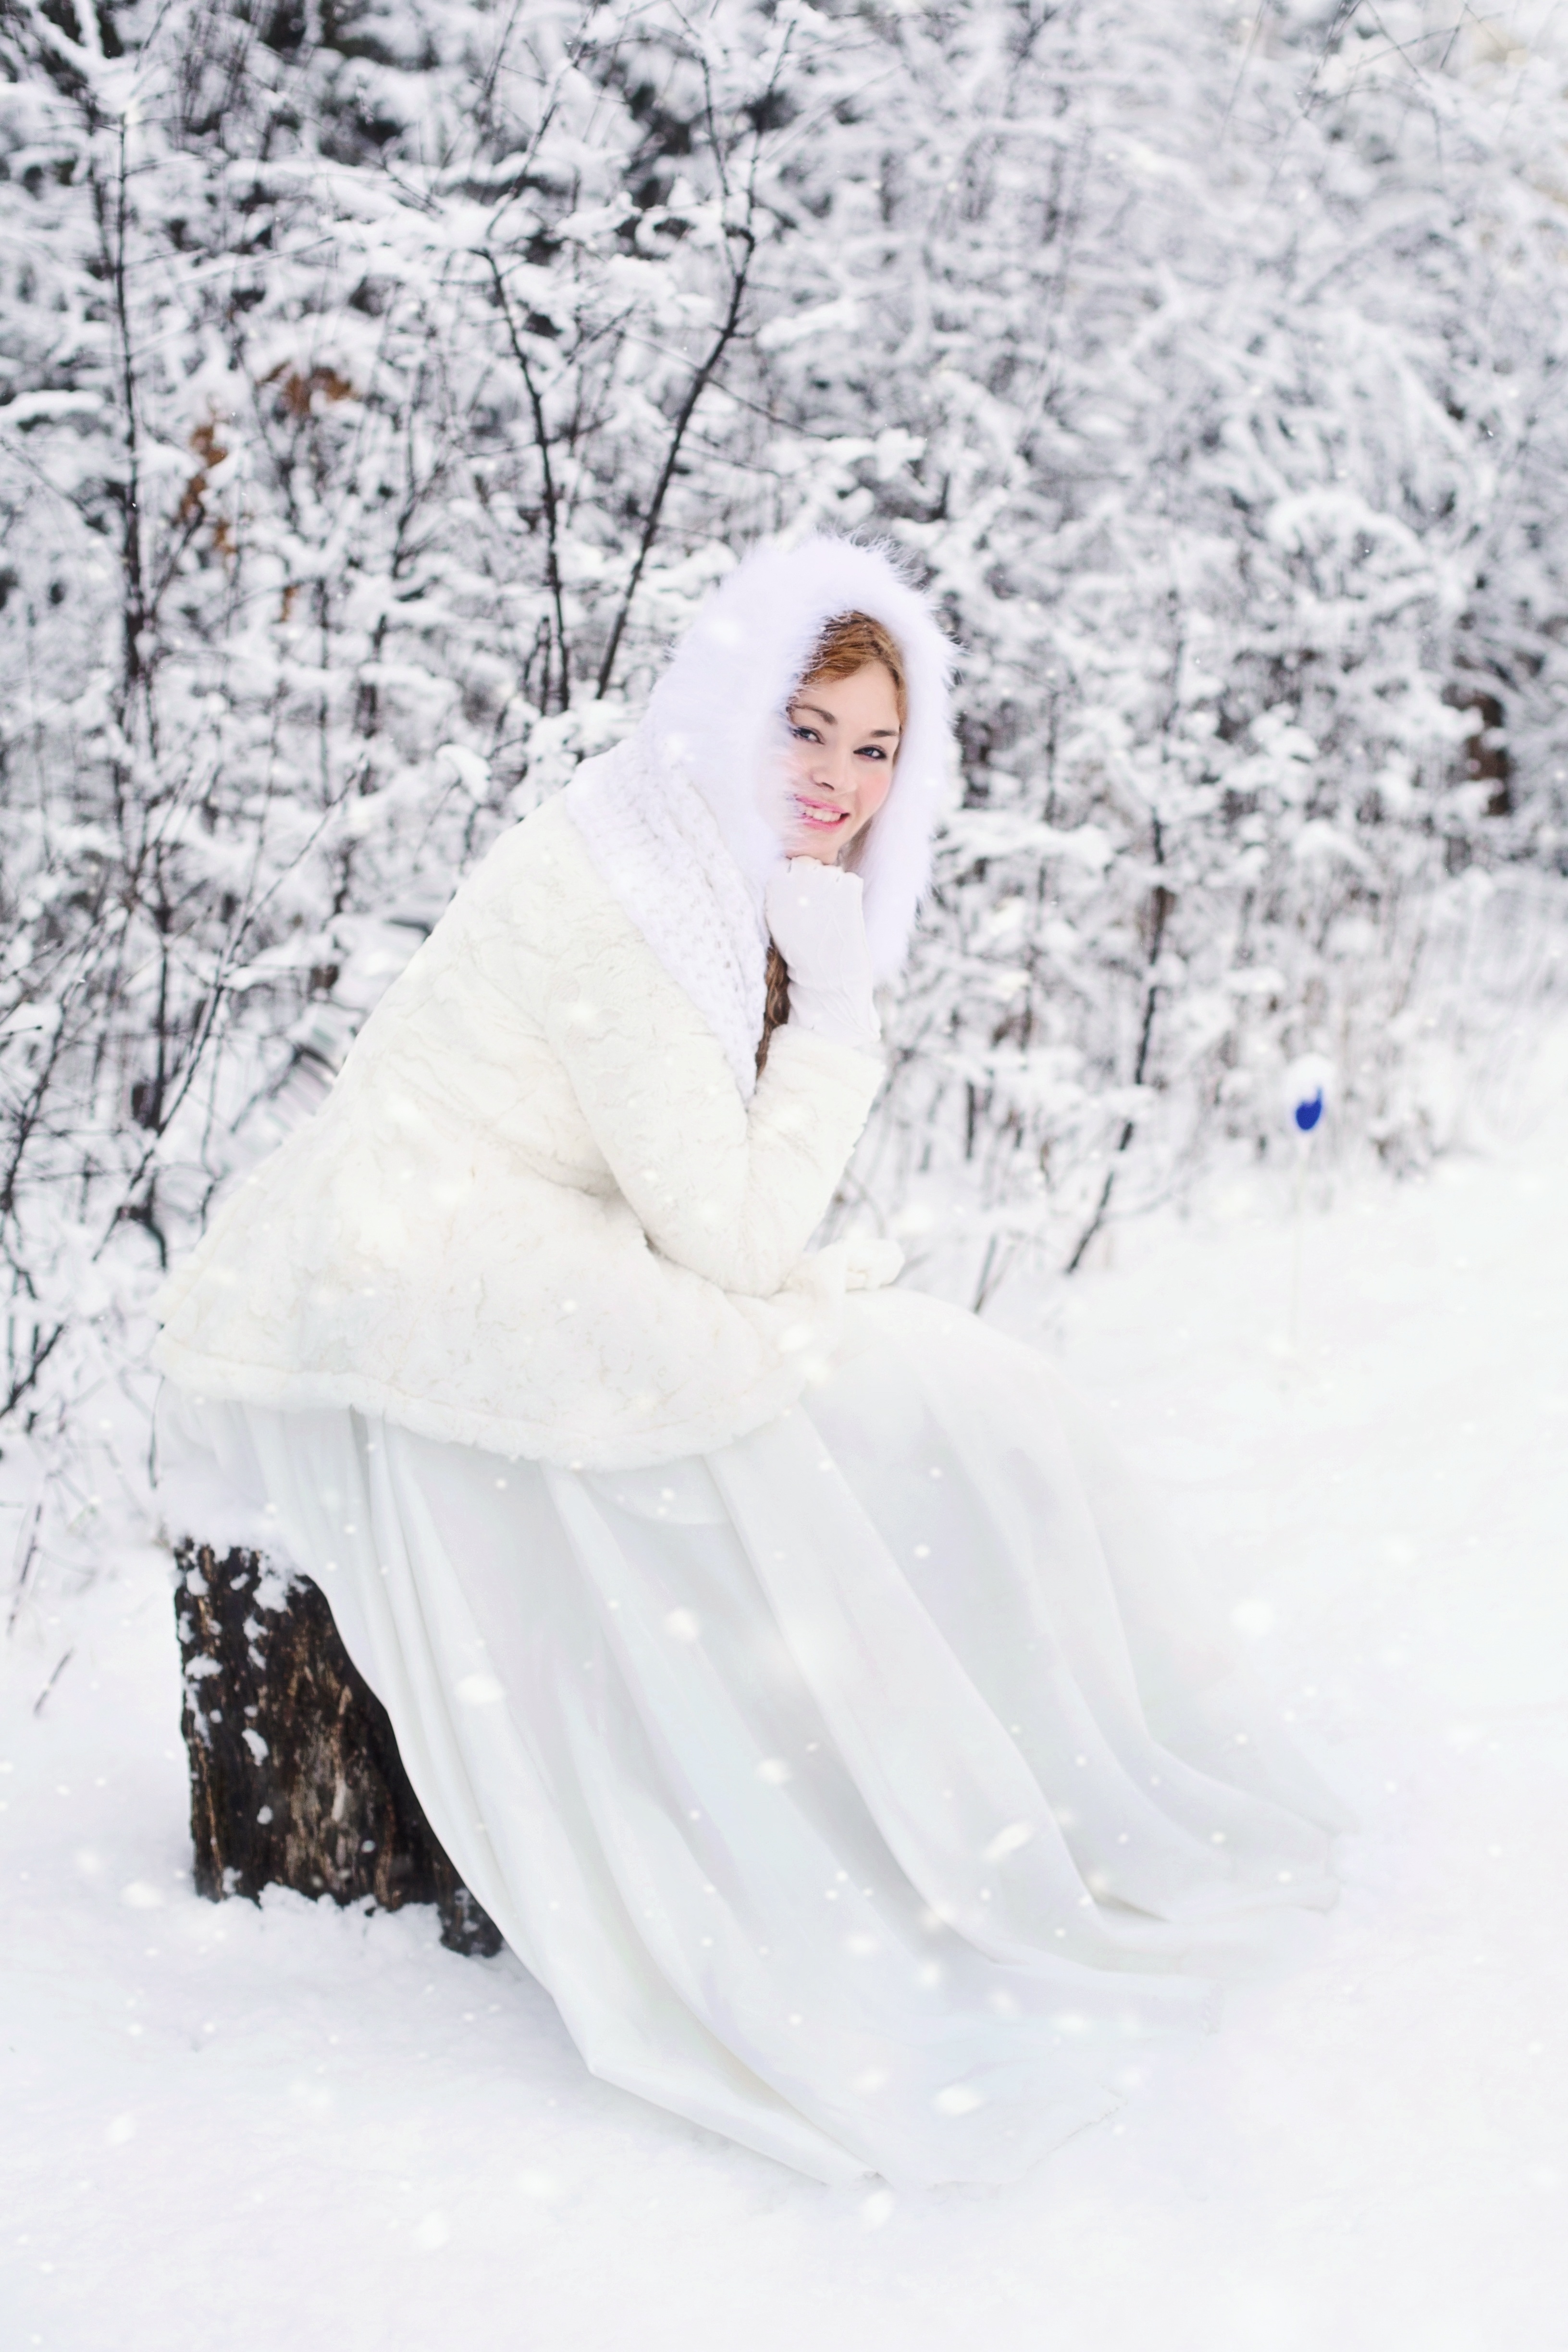
person, snow, cold, winter, woman, female, model, spring, sitting, weather, wedding dress, season, gown, freezing, winter clothing, bridal clothing